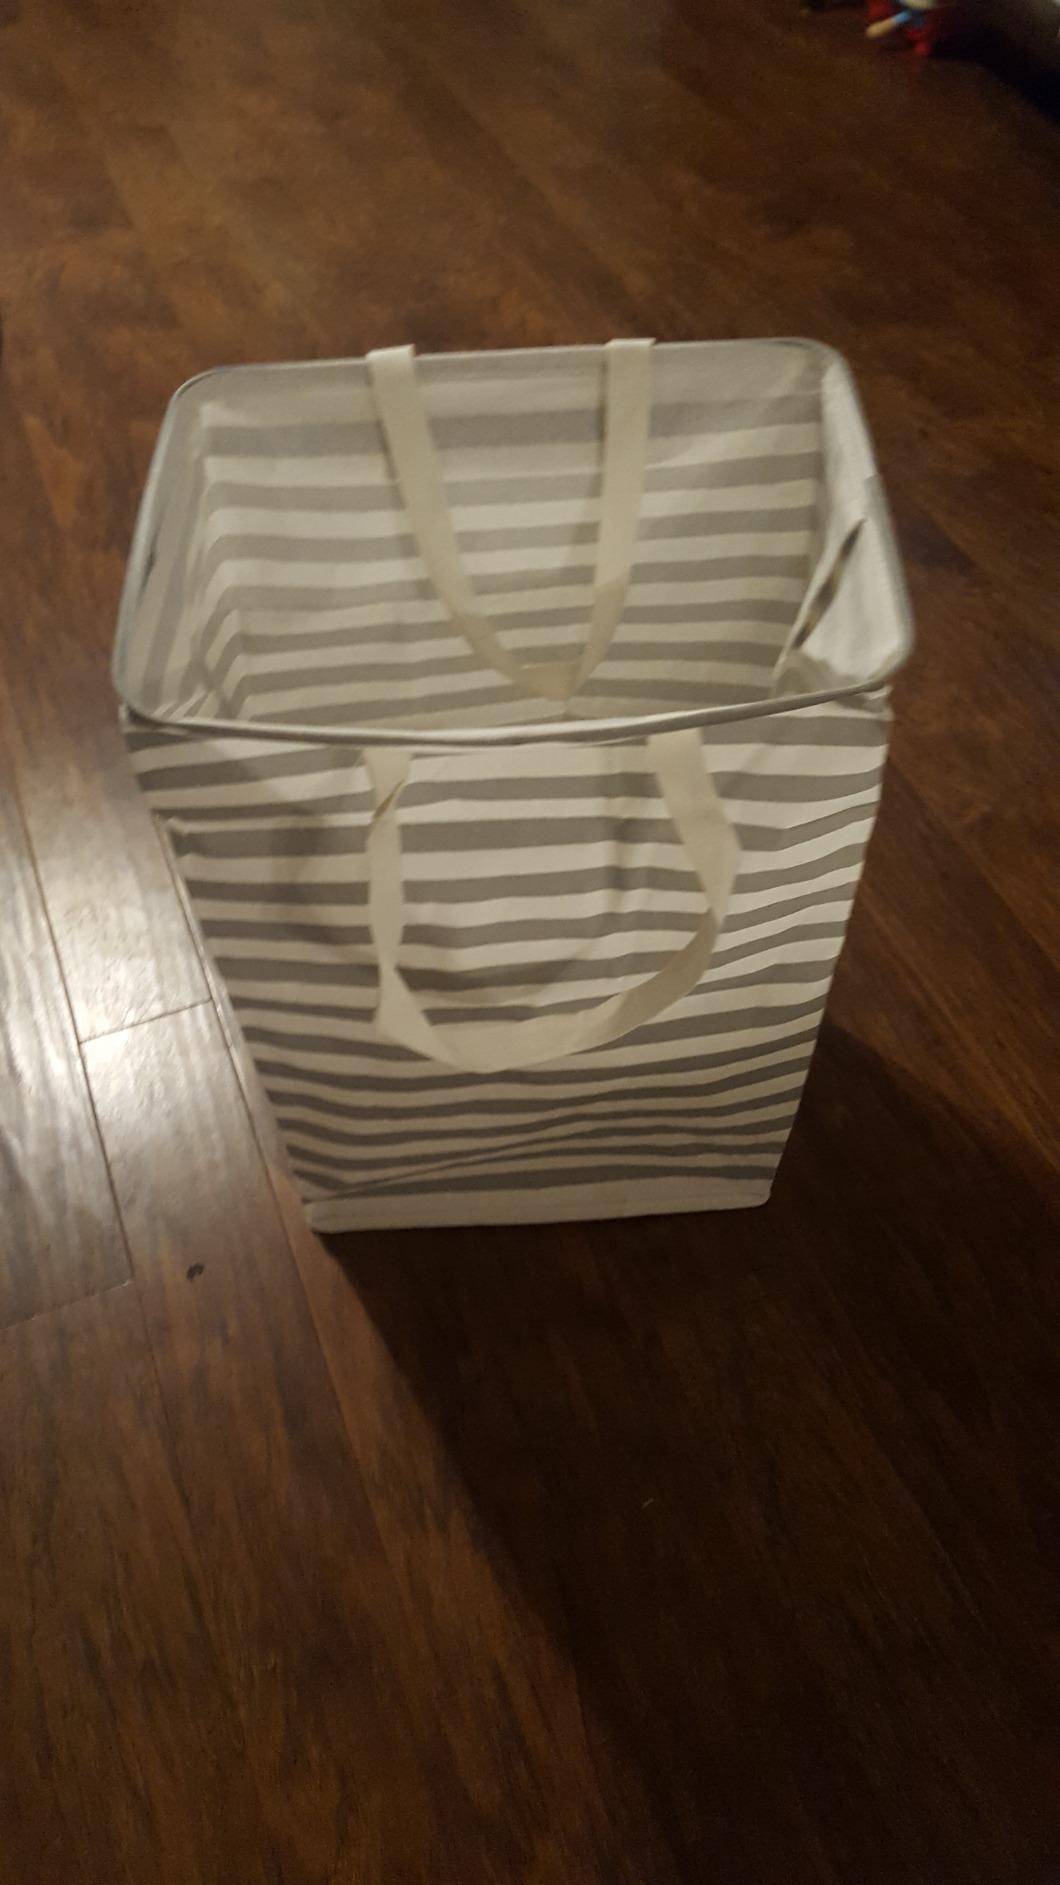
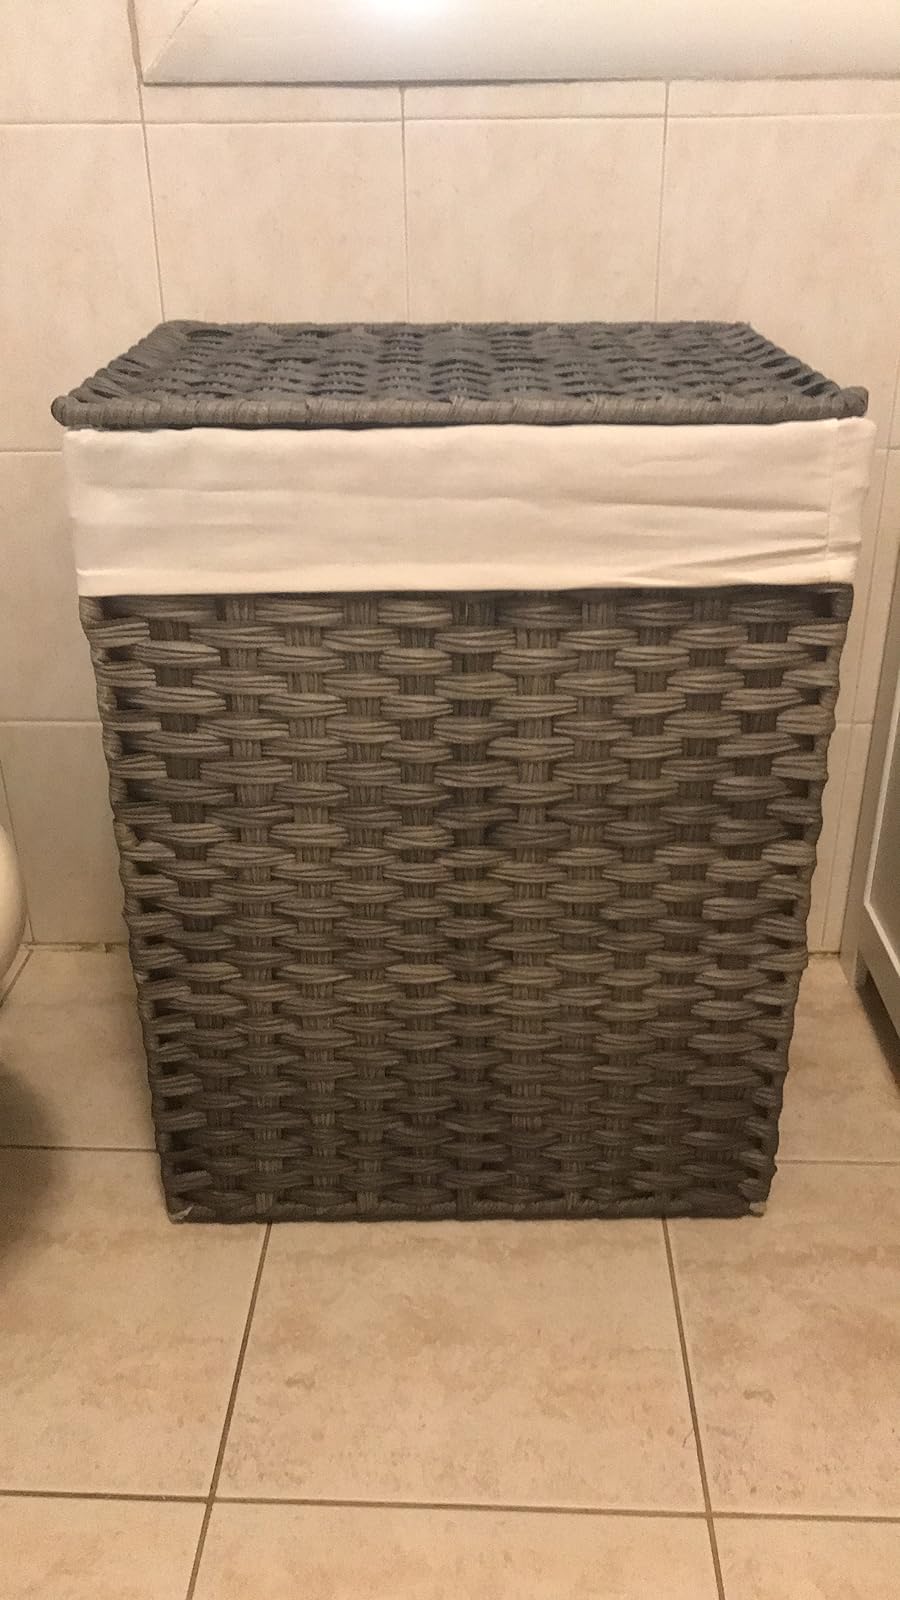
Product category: items_hamper
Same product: no